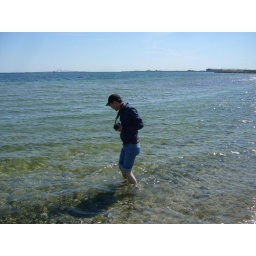
out in ama.. the beach here is all man made but the water is nature made and cold